3rd Heavy Artillery Regiment "Volturno"

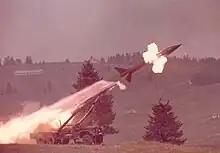
3rd Missile Artillery Regiment MGR-1 Honest John launch during an exercise in Asiago

On 1 November 1955 the 3rd Heavy Artillery Regiment was reformed in Brescia by renaming the 3rd Heavy Field Artillery Regiment. The regiment was assigned to the III Territorial Military Command and consisted of a command, a command unit, the I and II groups with M59 155mm field guns, and the III Group with M115 203mm howitzers. In 1958 the regiment, without its III Group, moved from Brescia to Vicenza, where the I and II groups began their conversion to rocket launcher units on 12 December 1958. On 10 January 1959 the first 44 Italian soldiers began the training to operate MGR-1 Honest John nuclear-capable surface-to-surface missiles at the US Army's Caserma Ederle in Vicenza. On 25 February 1959 the Italian soldiers launched their first Honest John missile from the training range at Bibione into the Adriatic Sea. On 1 March 1959 the regiments I and II groups were renamed I Rocket Launchers Group and II Rocket Launchers Group.